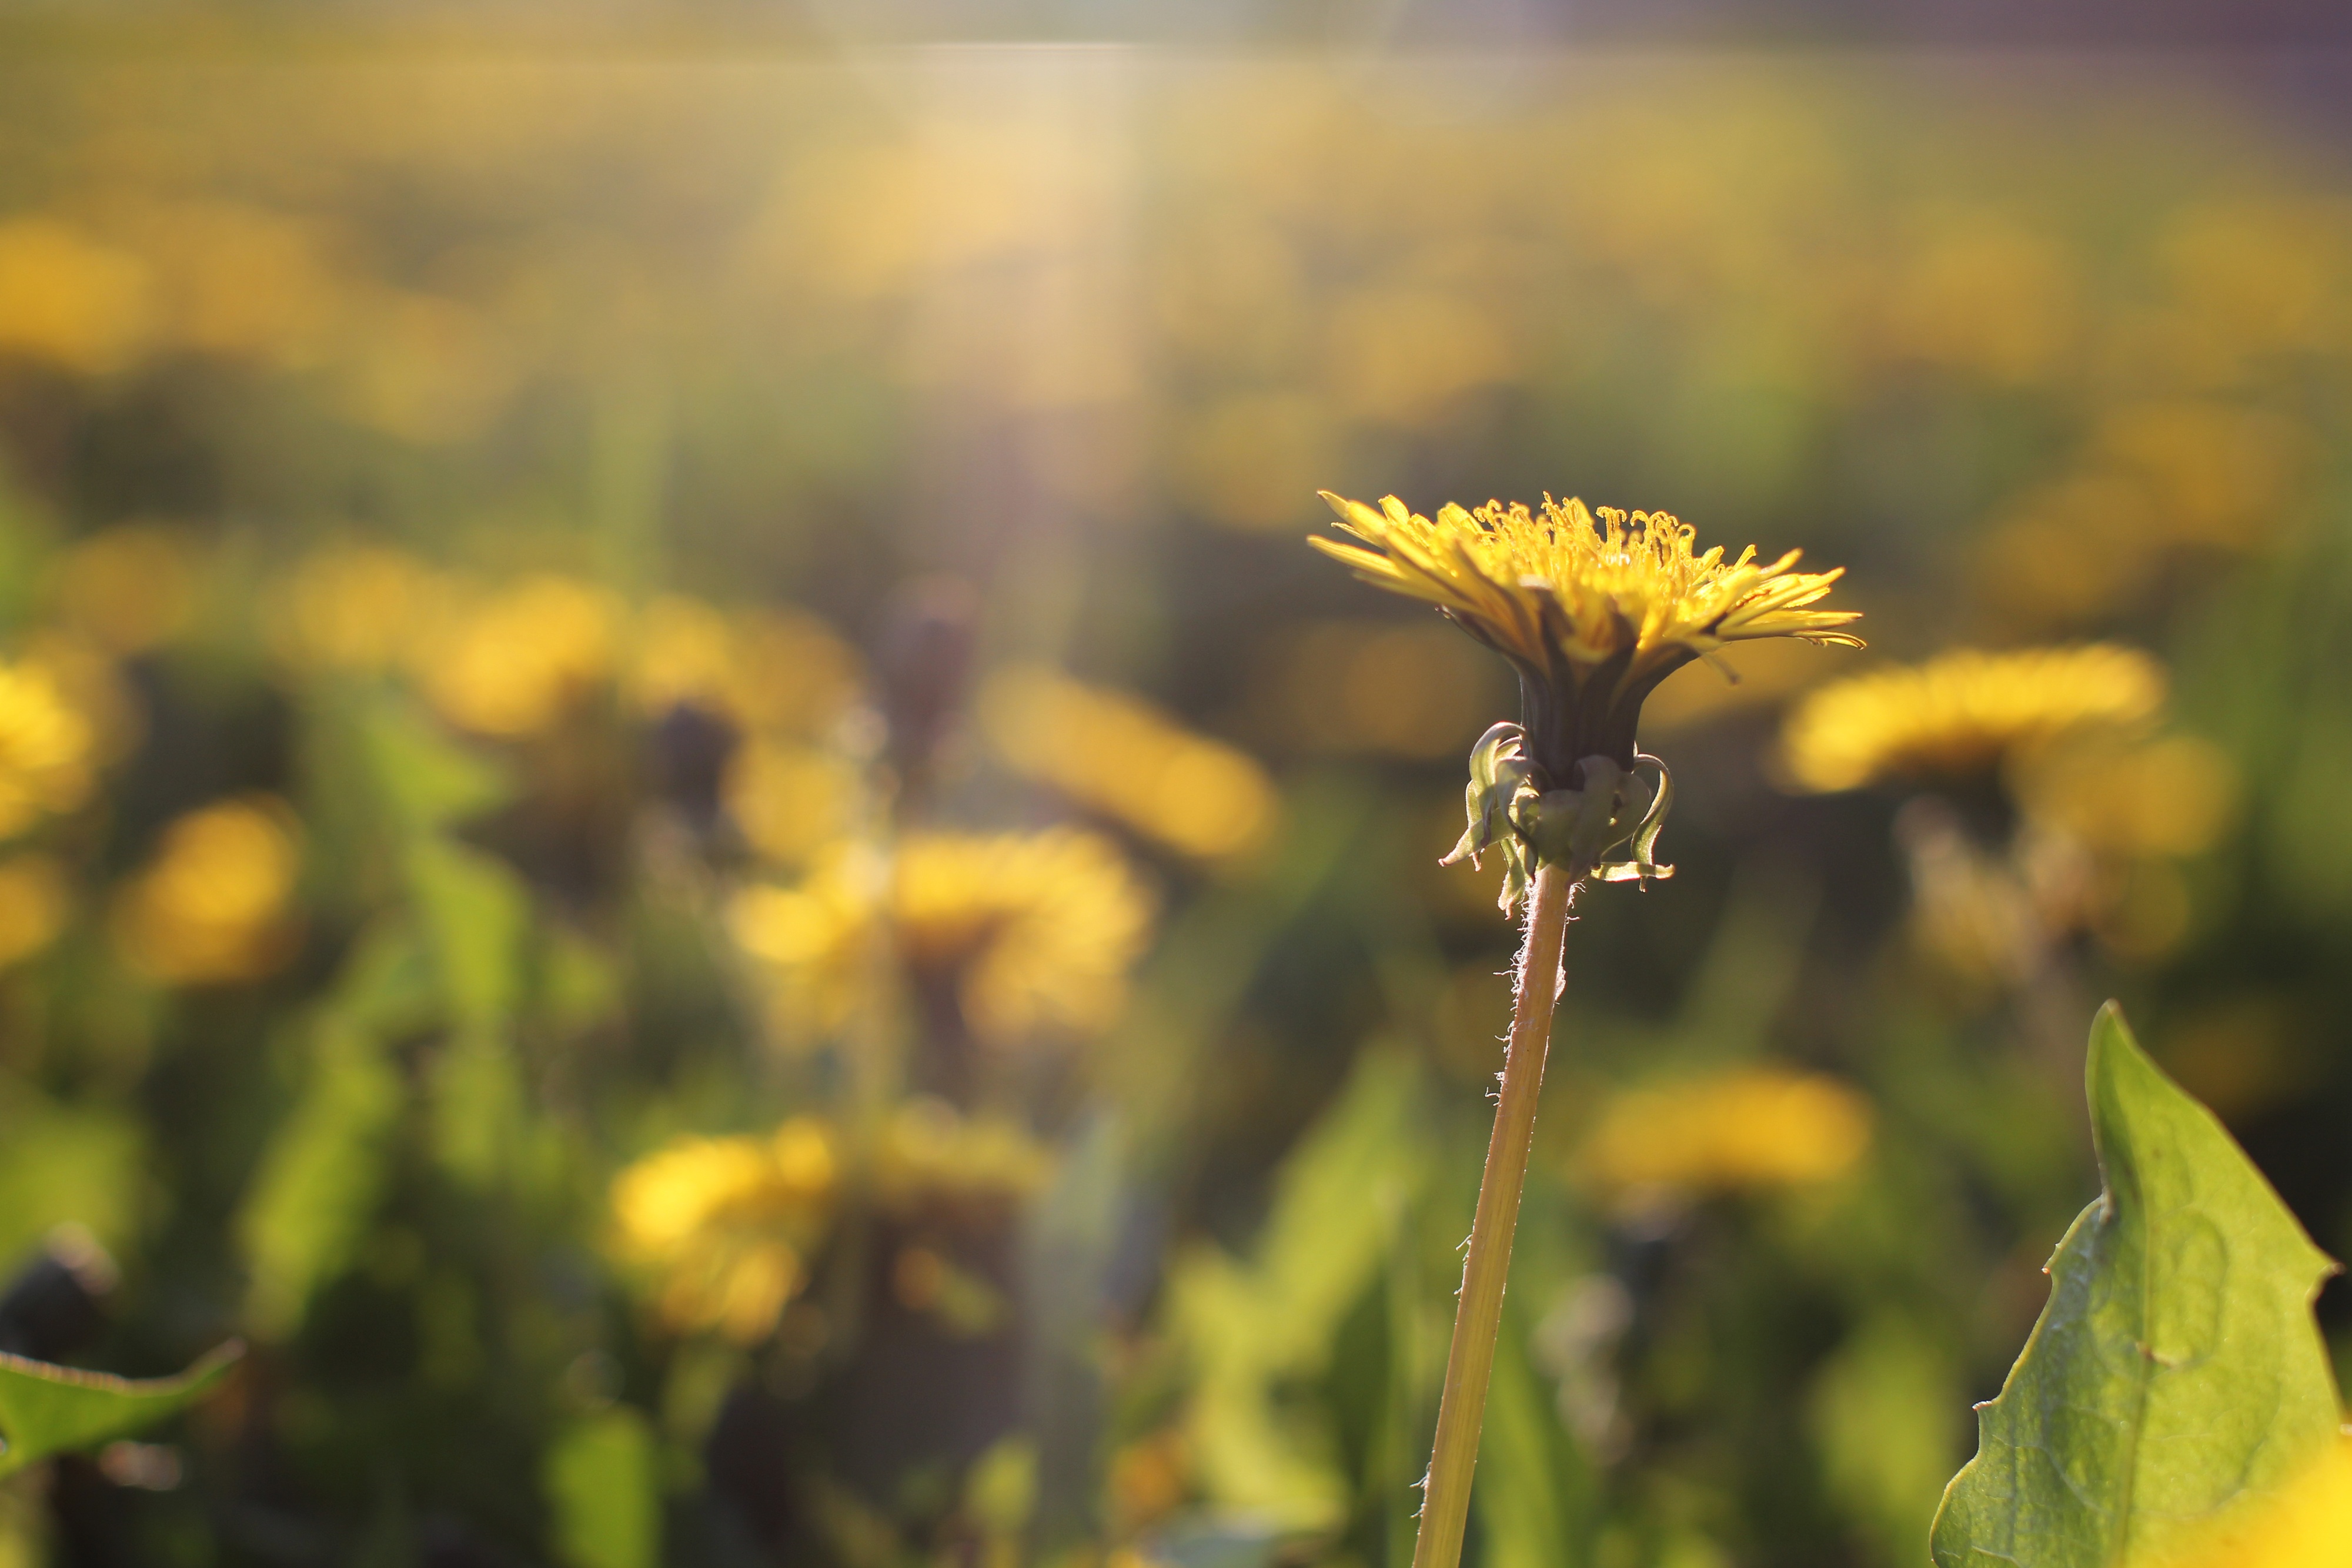
nature, grass, blossom, plant, sun, field, photography, meadow, dandelion, prairie, sunlight, morning, leaf, flower, time, summer, beam, green, color, autumn, colorful, yellow, flora, wildflower, flowers, close up, grassland, beautiful, day, macro photography, flowering plant, daisy family, grass family, plant stem, land plant